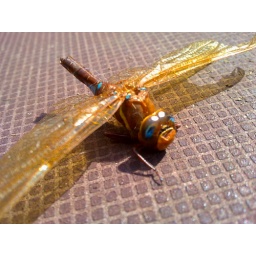
This scifi alien was on the floor - looking remarkably intact considering the cat presumably brought it in !